Methodist Episcopal Church (Madison, New Jersey)

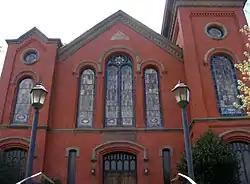
The Outside Front Gate of Methodist Episcopal Church in Madison

Methodist Episcopal Church, currently known as the United Methodist Church in Madison, is a historic church at 24 Madison Avenue in Madison, Morris County, New Jersey, United States.